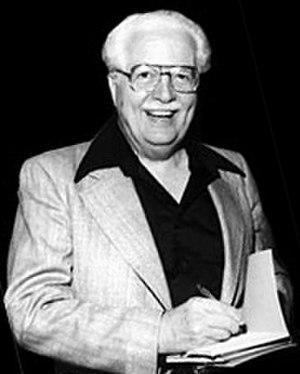
Robert LeFevre, né en 1911 et mort en 1986, était un homme d'affaires libertarien, un animateur de radio et le premier théoricien de l'autarchisme.